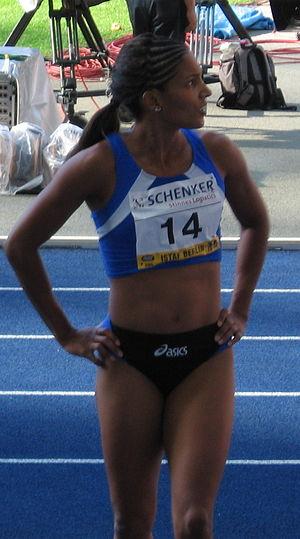
Christine Arron, née le 13 septembre 1973 aux Abymes, Guadeloupe, est une athlète française spécialiste du sprint, championne du monde du relais 4 × 100 mètres en 2003, et détentrice depuis 1998 du record d'Europe du 100 mètres en 10 s 73. Depuis juillet 2020, elle est également maire-adjointe de la ville de Champigny-sur-Marne, en charge des Sports.